WGNO

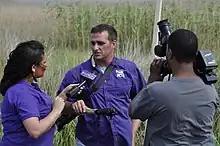
Refer to caption

Hurricane Katrina devastated the New Orleans area in August 2005 and led to years of operational challenges for WGNO and WNOL. Even though the New Orleans Centre was only flooded on the first floor, its owner canceled all leases, and it never reopened. Both stations' transmitters were a loss, submerged by of flooding and with a small alligator found stuck in a fence; a digital transmitter from Tribune-owned WTIC-TV in Hartford, Connecticut, was converted to analog use and shipped to New Orleans, and WGNO was temporarily broadcast in digital form by WPXL-TV. Tribune had already restored a signal for satellite viewers by moving master control for the stations to Indianapolis and Chicago. WGNO–WNOL set up facilities in two double-wide trailers, dubbed "The Compound", and moved its business operations to Covington. The stations moved back to the World Trade Center in April 2006.